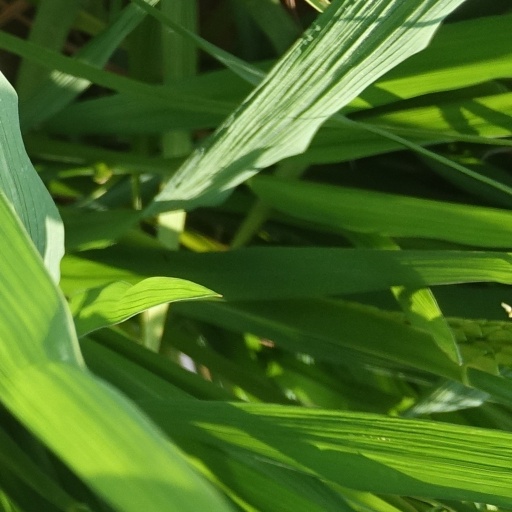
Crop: rice